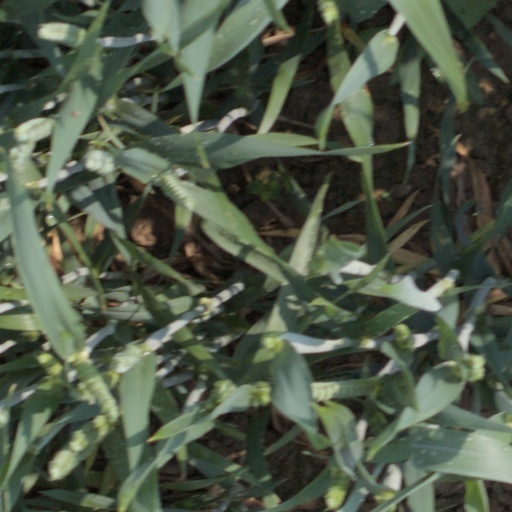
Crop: wheat